Nevada Test Site

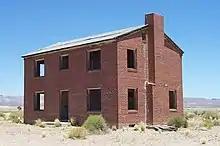
This model two-story house was constructed away from the ground-zero of the "Apple-2" nuclear test.

Testing of the various effects of detonation of nuclear weapons was carried out during above-ground tests. Many kinds of vehicles (ranging from cars to aircraft), nuclear-fallout and standard bomb-shelters, public-utility stations and other building structures and equipment were placed at measured distances away from "ground zero", the spot on the surface immediately under or over the center of the blast. Operation Cue tested civil defense measures. Such civilian and commercial effects testing was done with many of the atomic tests of Operation Greenhouse on Eniwetok Atoll, Operation Upshot-Knothole and Operation Teapot at the site.